Martha O'Driscoll

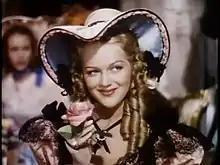
O'Driscoll in Cecil B. DeMille's "Reap the Wild Wind" (1942)

Martha O'Driscoll (March 5, 1922 – November 3, 1998) was an American film actress from 1937 until 1947. She retired in 1947 after marrying her second husband, Arthur I. Appleton, president of Appleton Electric Company in Chicago.